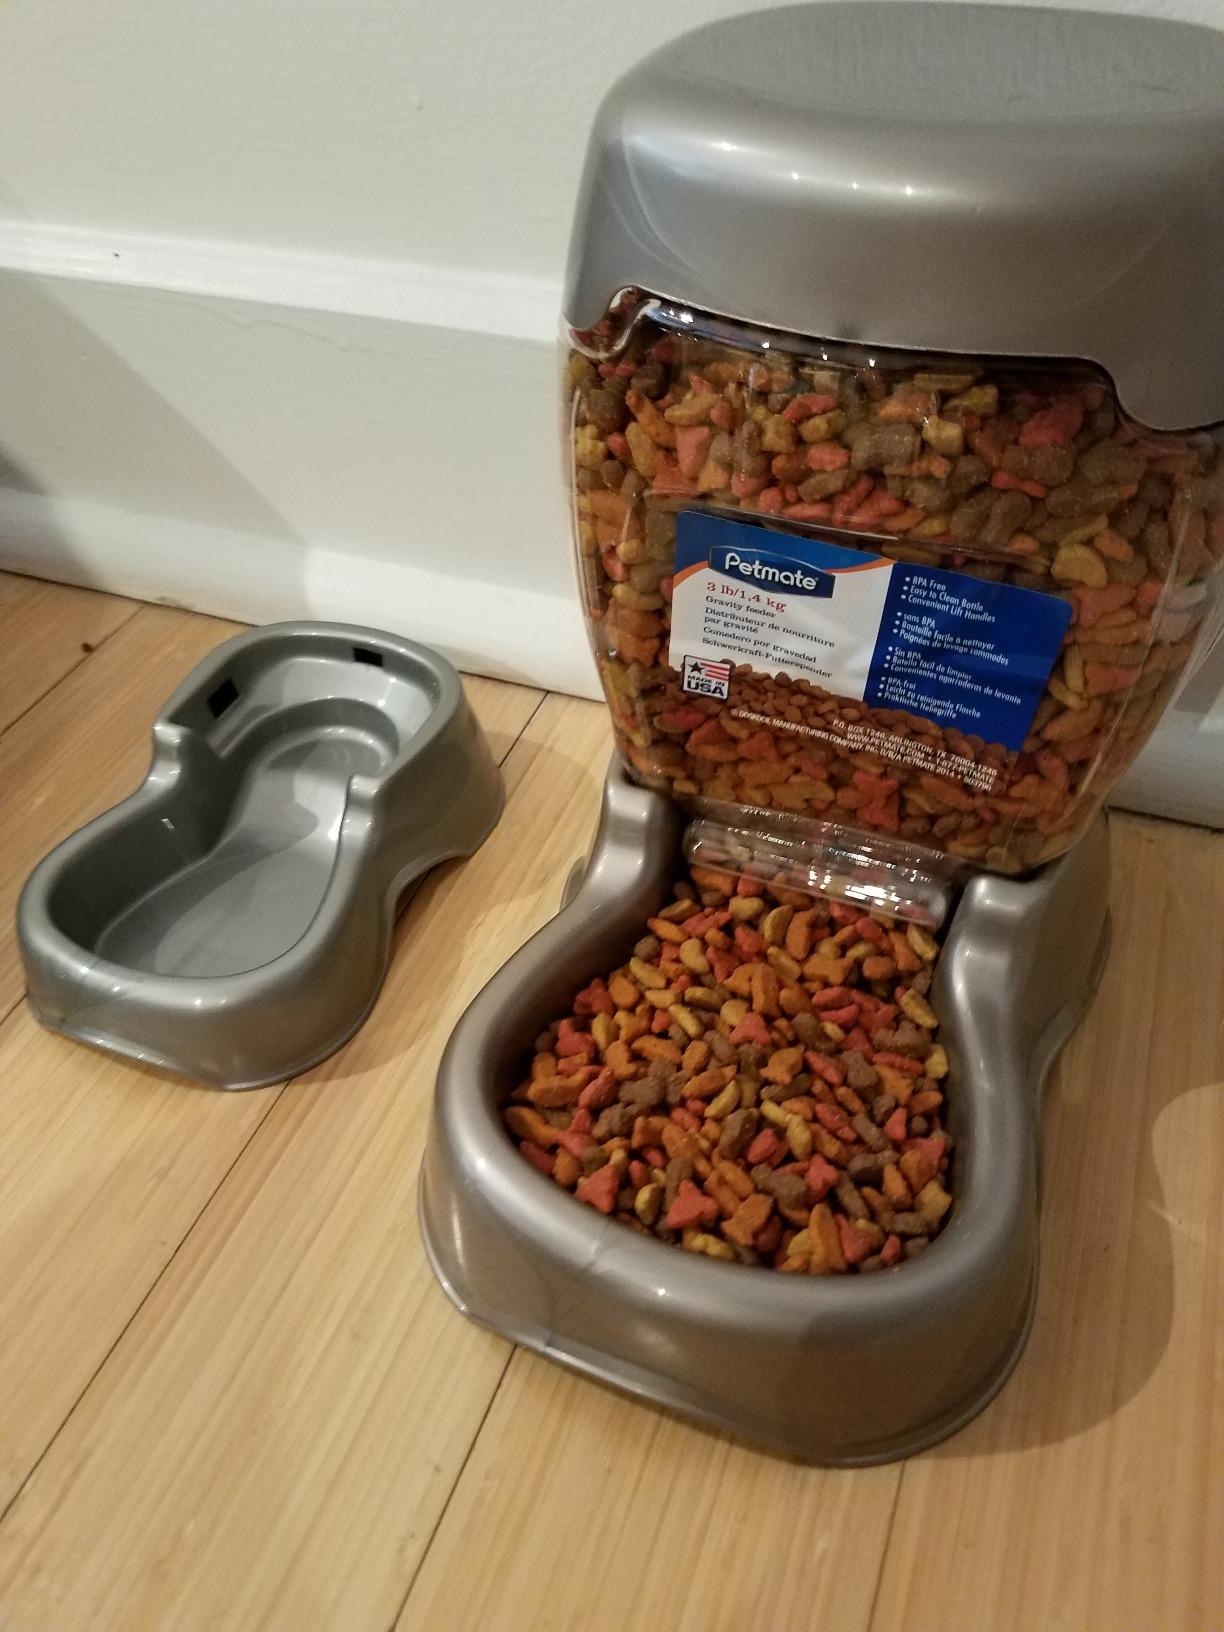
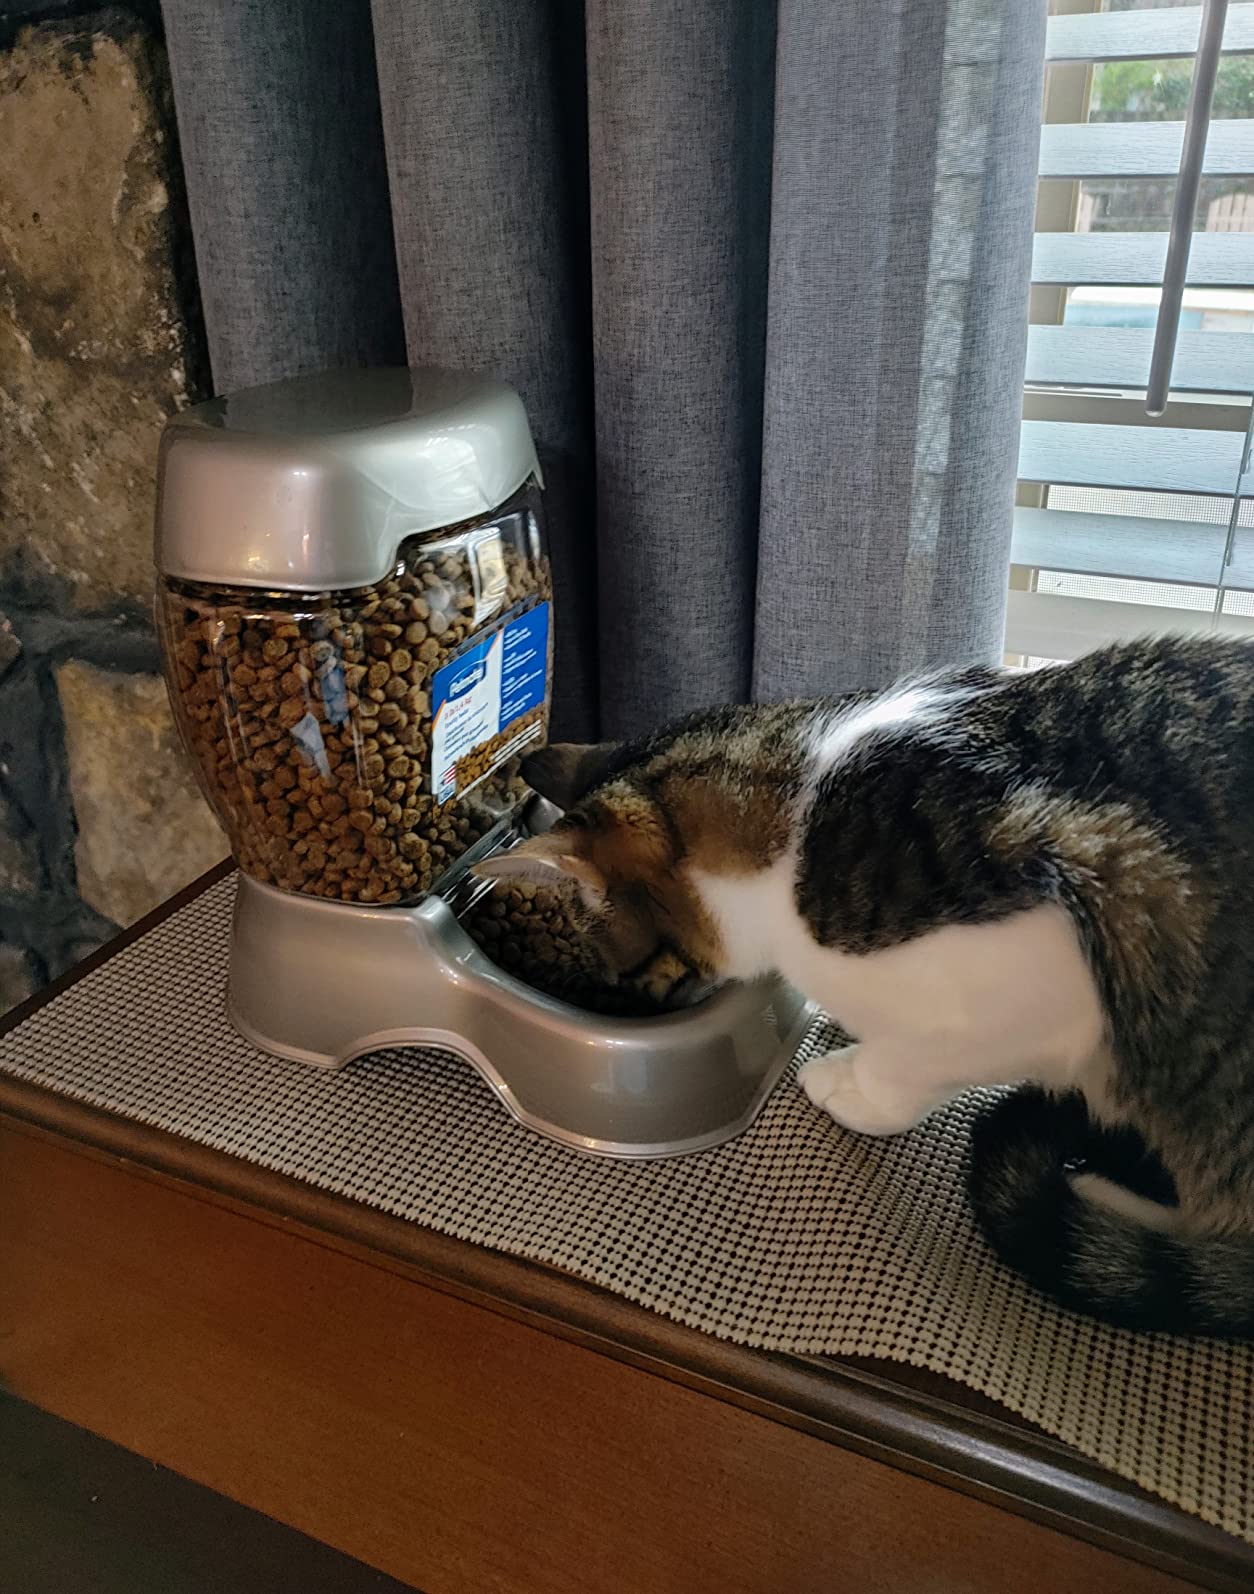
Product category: items_feeder
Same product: yes